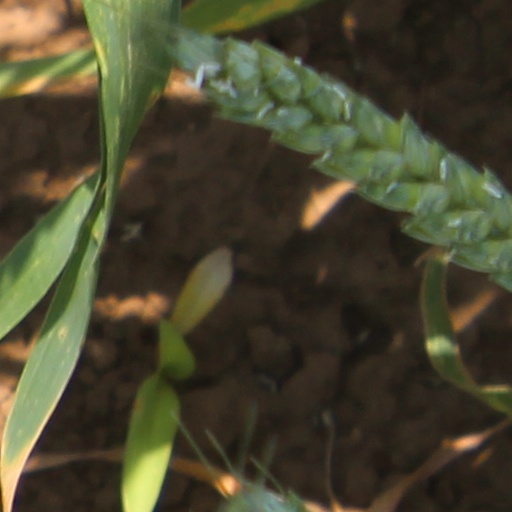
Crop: wheat